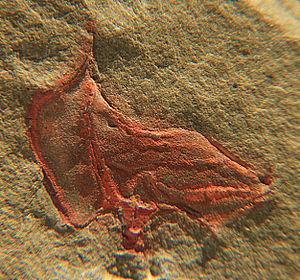
Les échinodermes forment un embranchement d'animaux marins benthiques présents à toutes les profondeurs océaniques, et dont les premières traces fossiles remontent au Cambrien.
Cothurnocystis est un genre de petits échinodermes énigmatiques qui ont vécu pendant l'Ordovicien. Les animaux individuels avaient un corps plat en forme de botte et un appendice mince en forme de tige qui peut être une tige, ou analogue à un pied ou à une queue. Des fossiles d'espèces de Cothurnocystis ont été trouvés au Nevada, en Écosse, en République tchèque, en France et au Maroc.